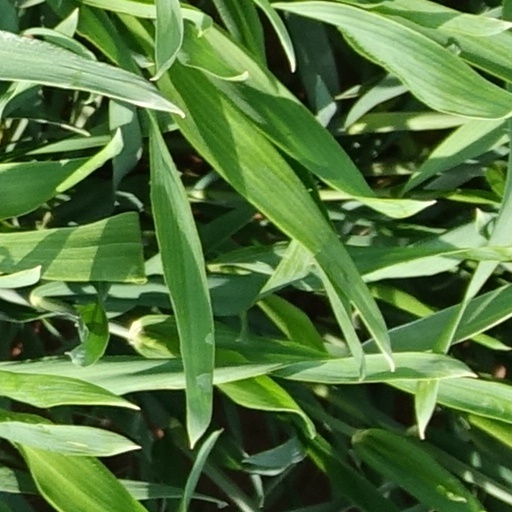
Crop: wheat